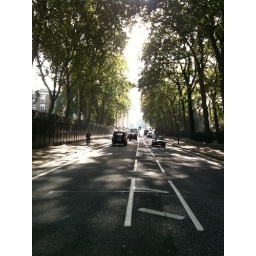
Chelsea bridge road in September morning